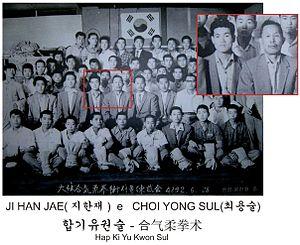
Photo historique
Choi Yong-sul est le fondateur du Hapkido. Il est honoré des titres doju et changsija, mot signifiant « fondateur ». Le Hapkido, le Hwa Rang Do moderne, le Kuk Sool Won, et d'autres arts moins connus comme le Han Pul ont été fortement influencés par l'enseignement de maître Choi.
Ji Han-Jae est né à Andong, Gyeongsangbuk-do, Corée du Sud en 1936. Il est le principal réformateur du Hapkido et le fondateur du Sin Moo Hapkido.
Le Sin Moo Hapkido est un art martial dit coréen. Cependant, même si la fondation de cette discipline date de 1983 en Corée, par Ji Han-Jae, son premier lieu d'enseignement a été les États-Unis à Daly City, Californie, en 1984 d'où il s'est diffusé depuis de par le monde.